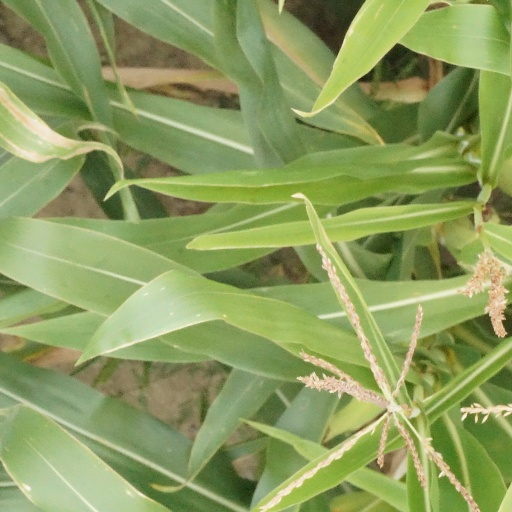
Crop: maize; corn